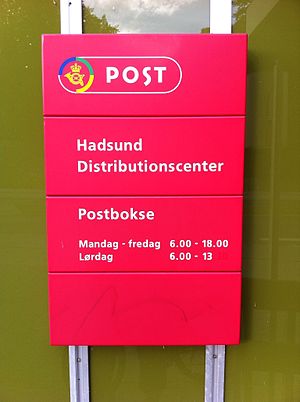
Hadsund Posthus
Hadsund Distributionscenter.
Hadsund Posthus, Himmerlandsgade 10, 9560 Hadsund
Hadsund Posthus eller Hadsund Distributionscenter er et postdistributionscenter på Himmerlandsgade i Hadsund. Tidligere var det også et posthus. Alt postomdeling i 9560 Hadsund, 9550 Mariager og 8970 Havndal foregår med udgangspunkt fra Hadsund Posthus.